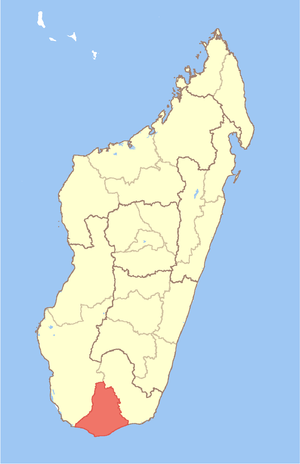
Argyreia androyensis est une espèce de plantes de la famille des Convolvulaceae, endémique de Madagascar, en danger d’extinction.
Androy est l'une des vingt-deux régions de Madagascar. Elle est située dans la province de Tuléar, dans le sud de l'île. Les habitants de l'Androy sont les Tandroy.